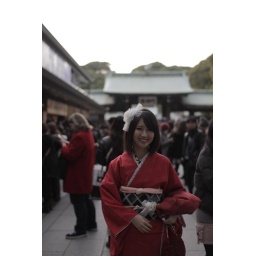
A girl in red kimono